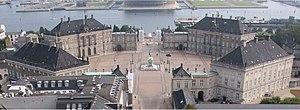
Le palais d’Amalienborg est la résidence d’hiver de la famille royale de Danemark. Il se situe à Copenhague, au Danemark, et est constitué de quatre demeures aux façades néo-classiques identiques et aux intérieurs rococo. Les quatre bâtiments entourent une place octogonale qui possède en son centre une monumentale statue équestre du fondateur d’Amalienborg, le roi Frédéric V de Danemark.